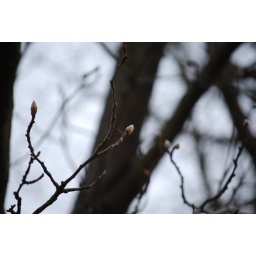
The Callery Pear tree in front of my house